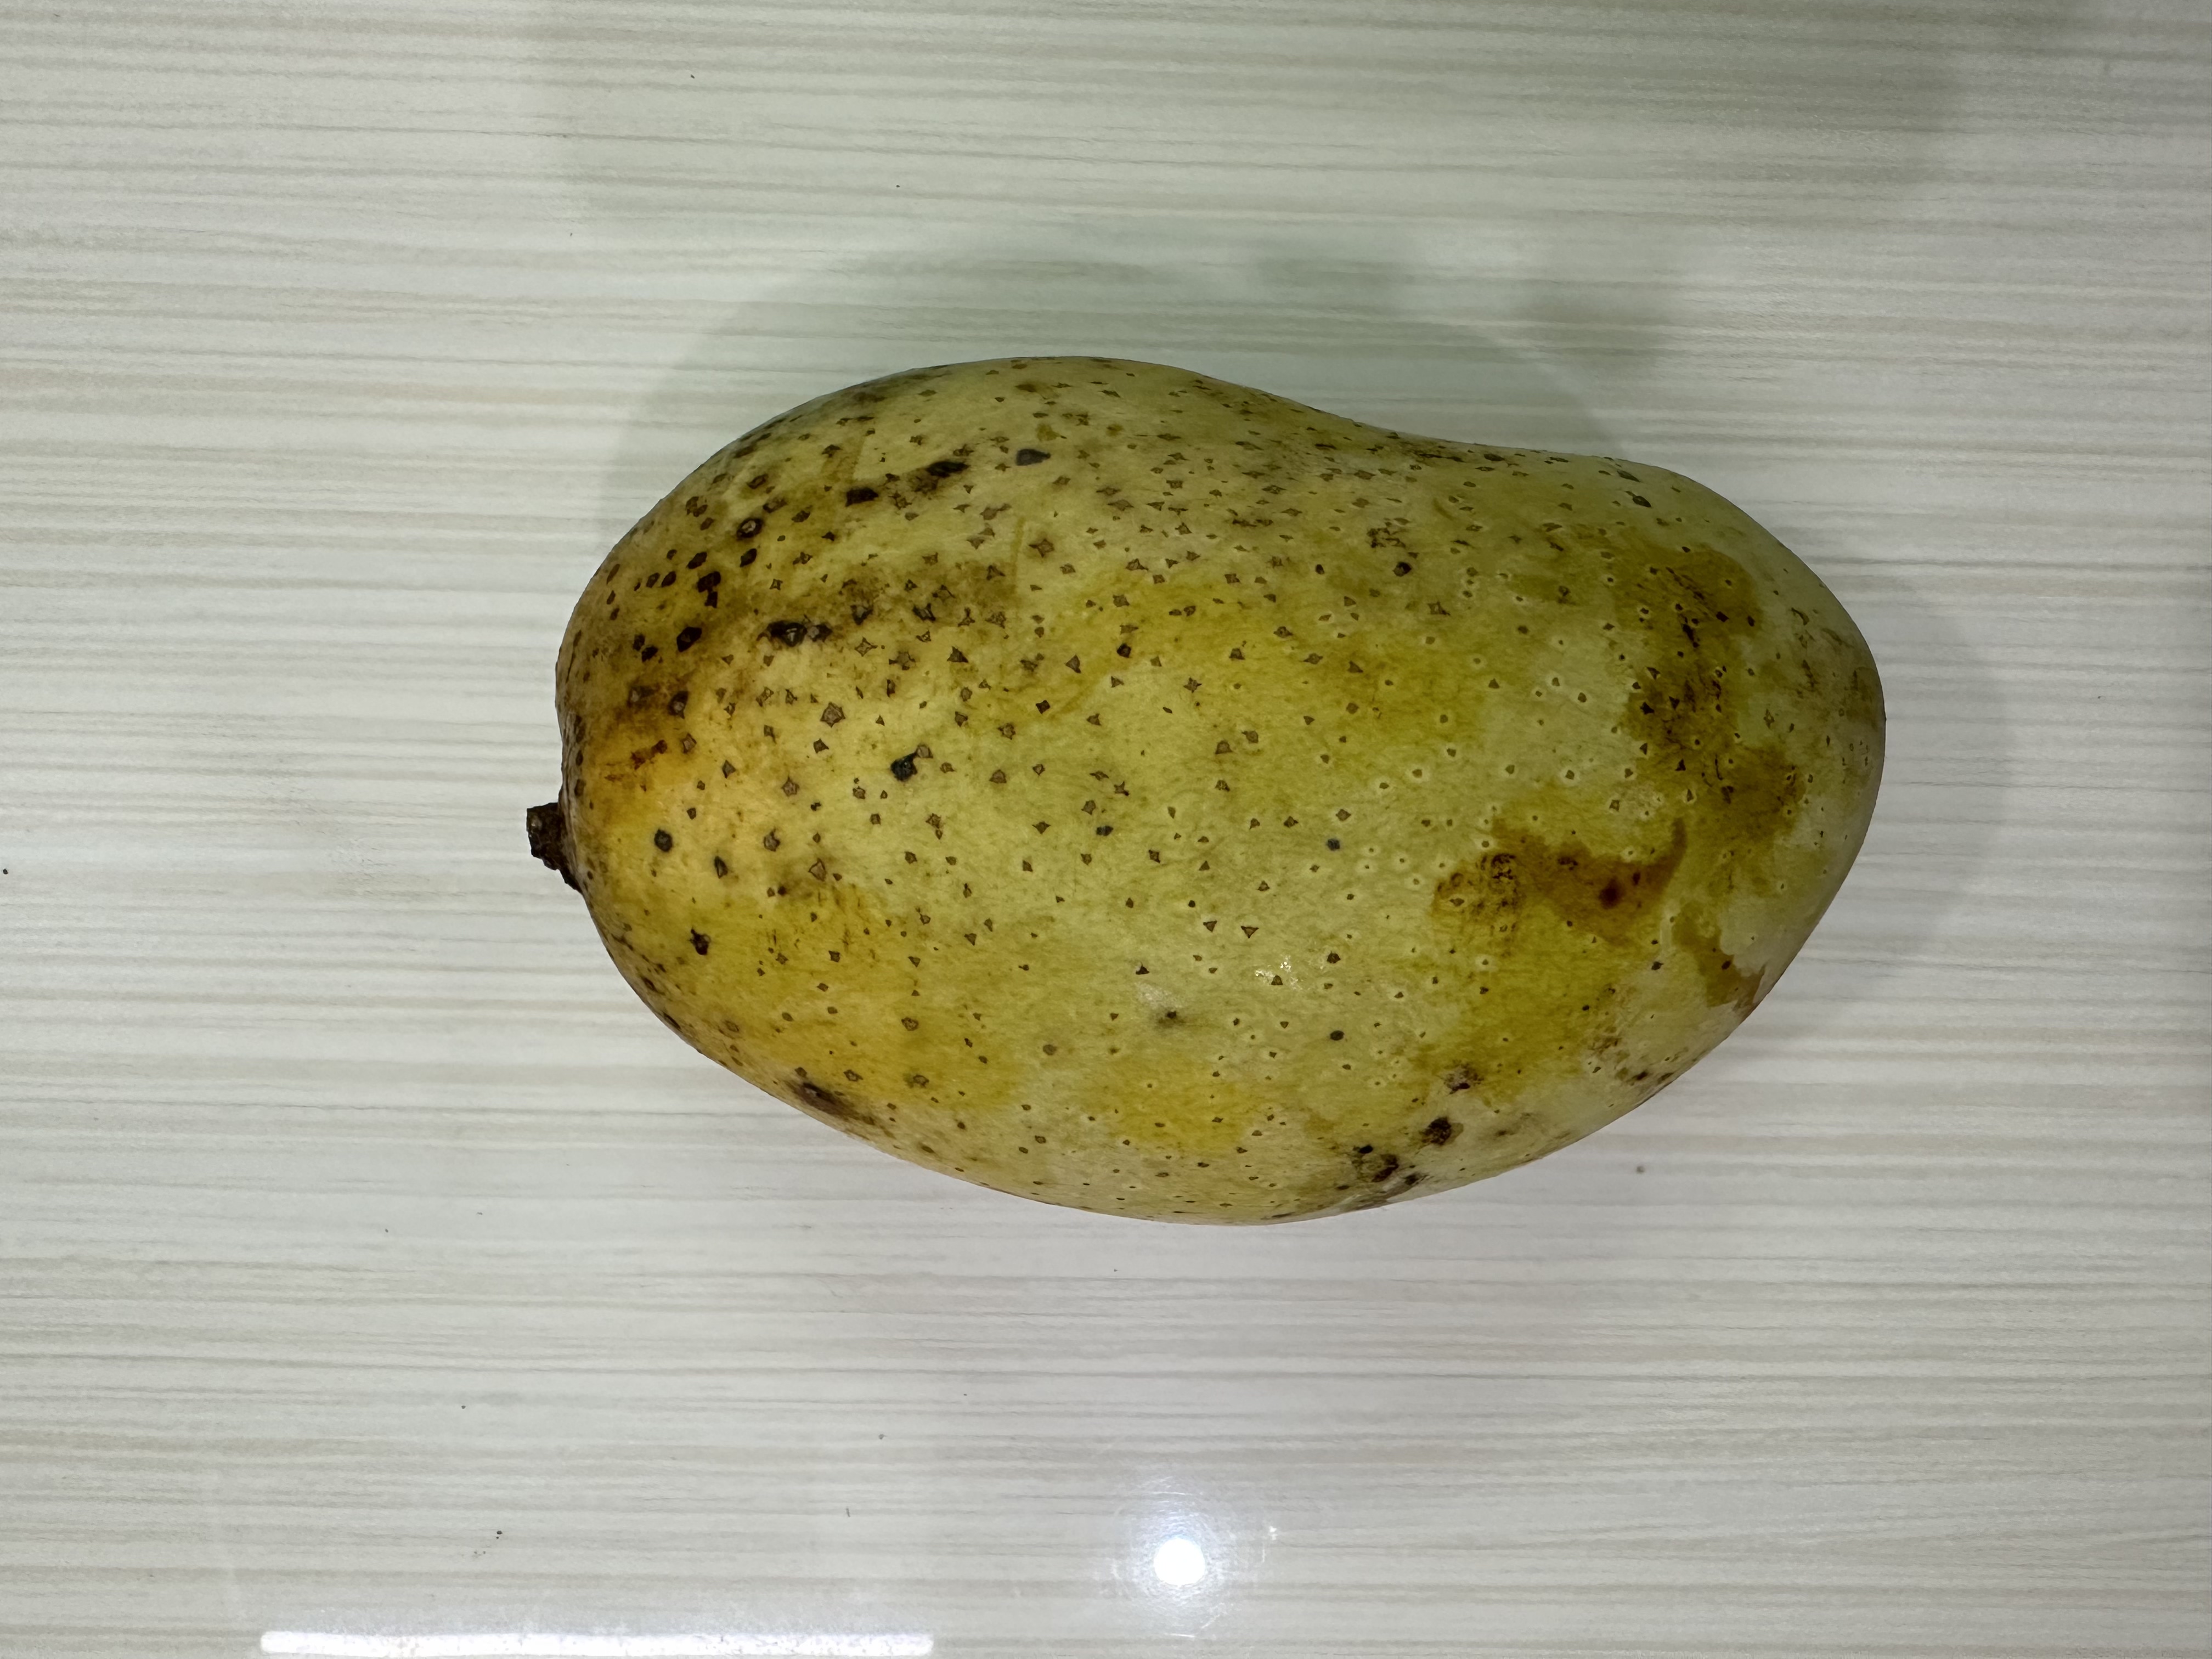
Mango variety: Fazlee